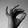
ASL letter: F